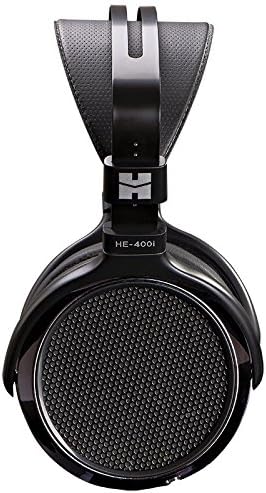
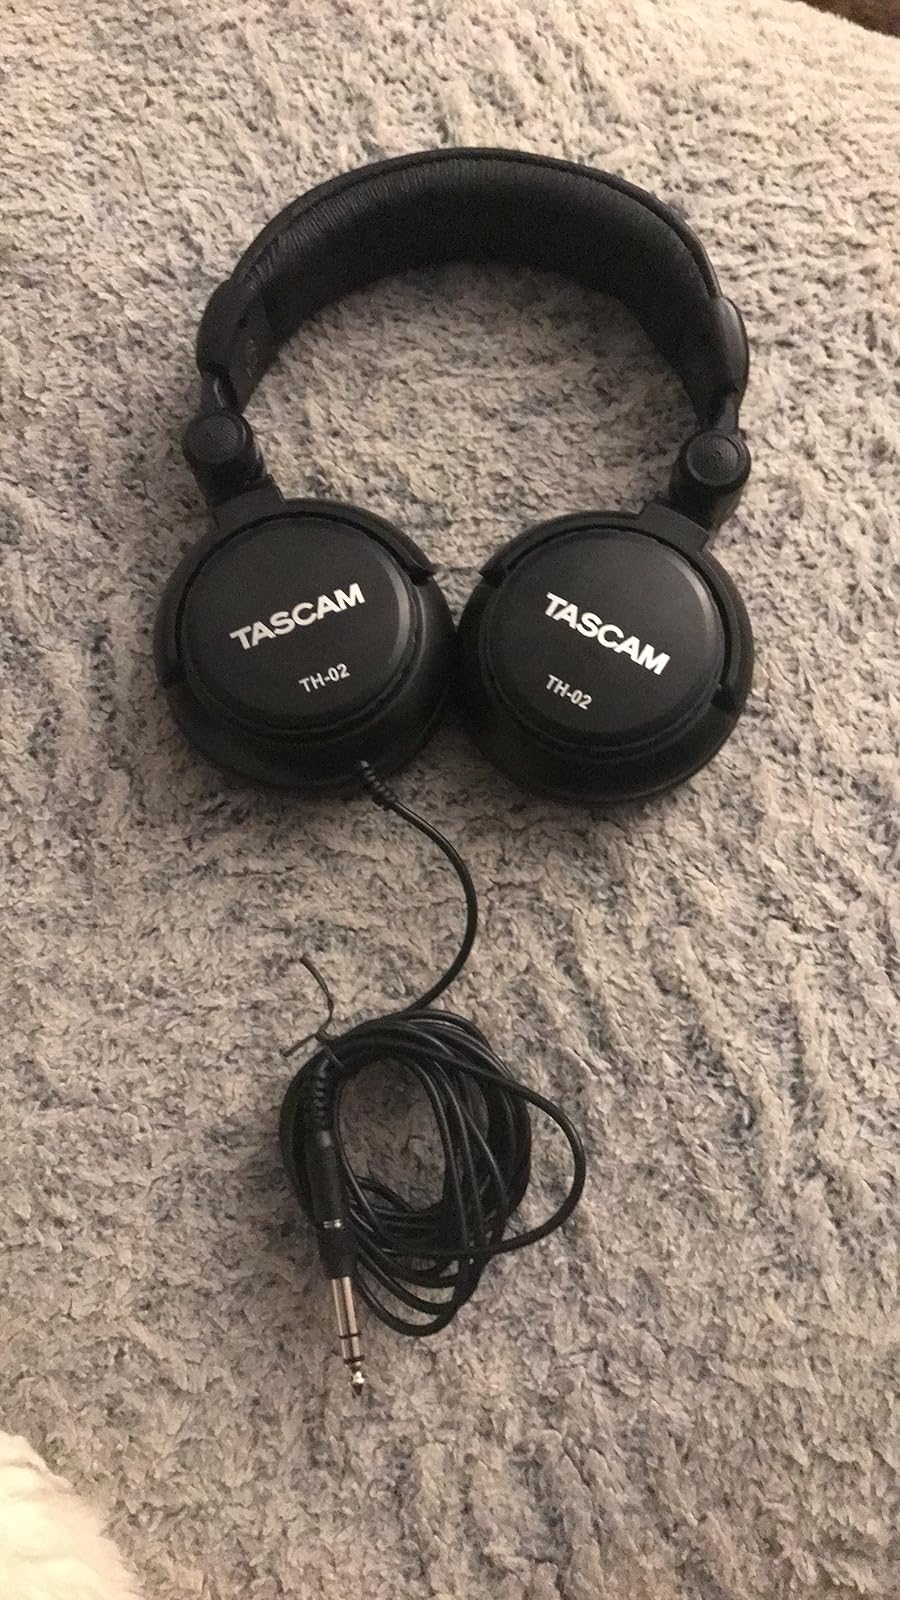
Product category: headphones
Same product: no